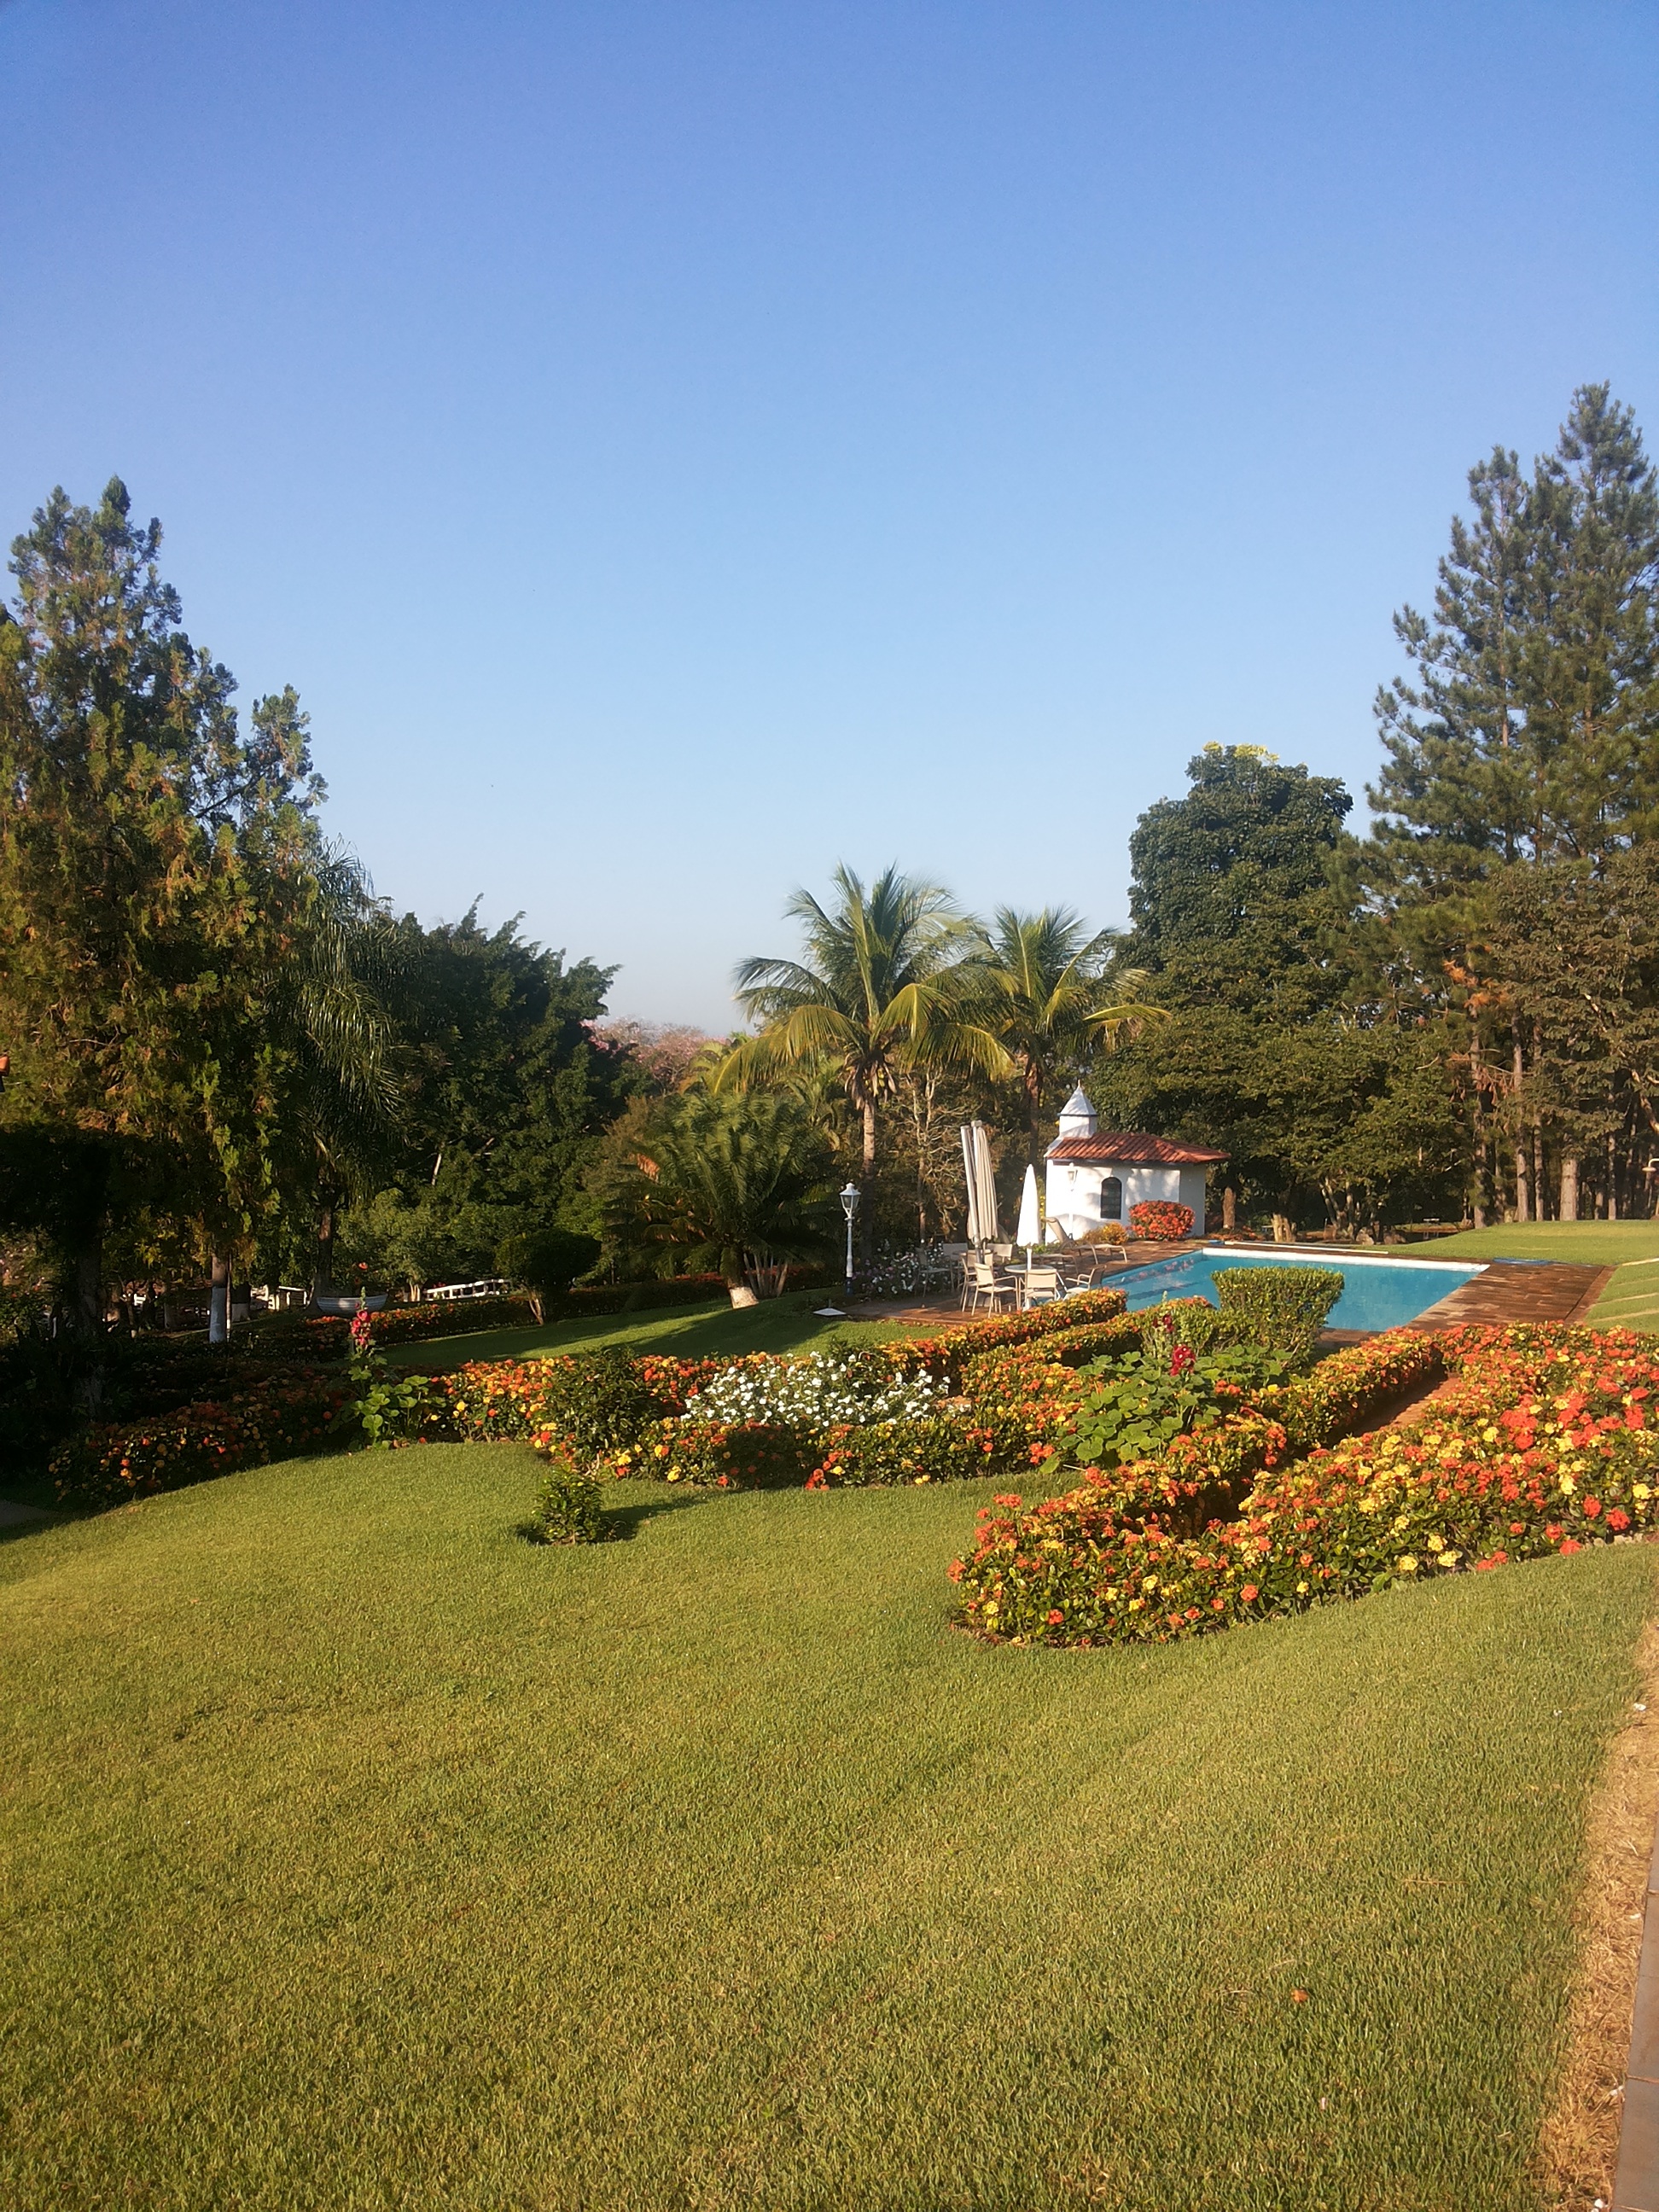
landscape, grass, field, farm, lawn, meadow, flower, summer, pool, village, spring, autumn, backyard, agriculture, garden, plants, flowers, hotel, holidays, estate, yard, hydrangeas, rural area, delicacy, residential area